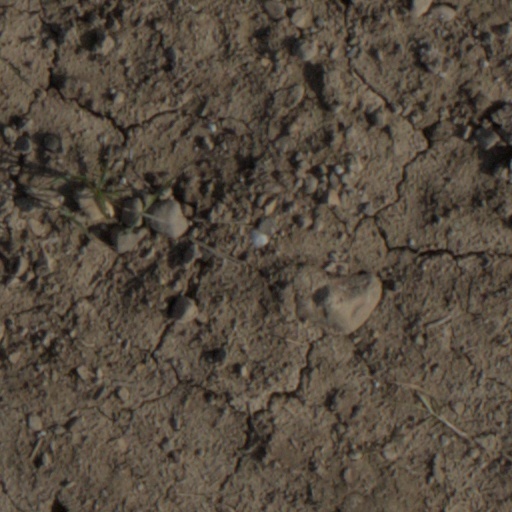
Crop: wheat